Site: brandenburg
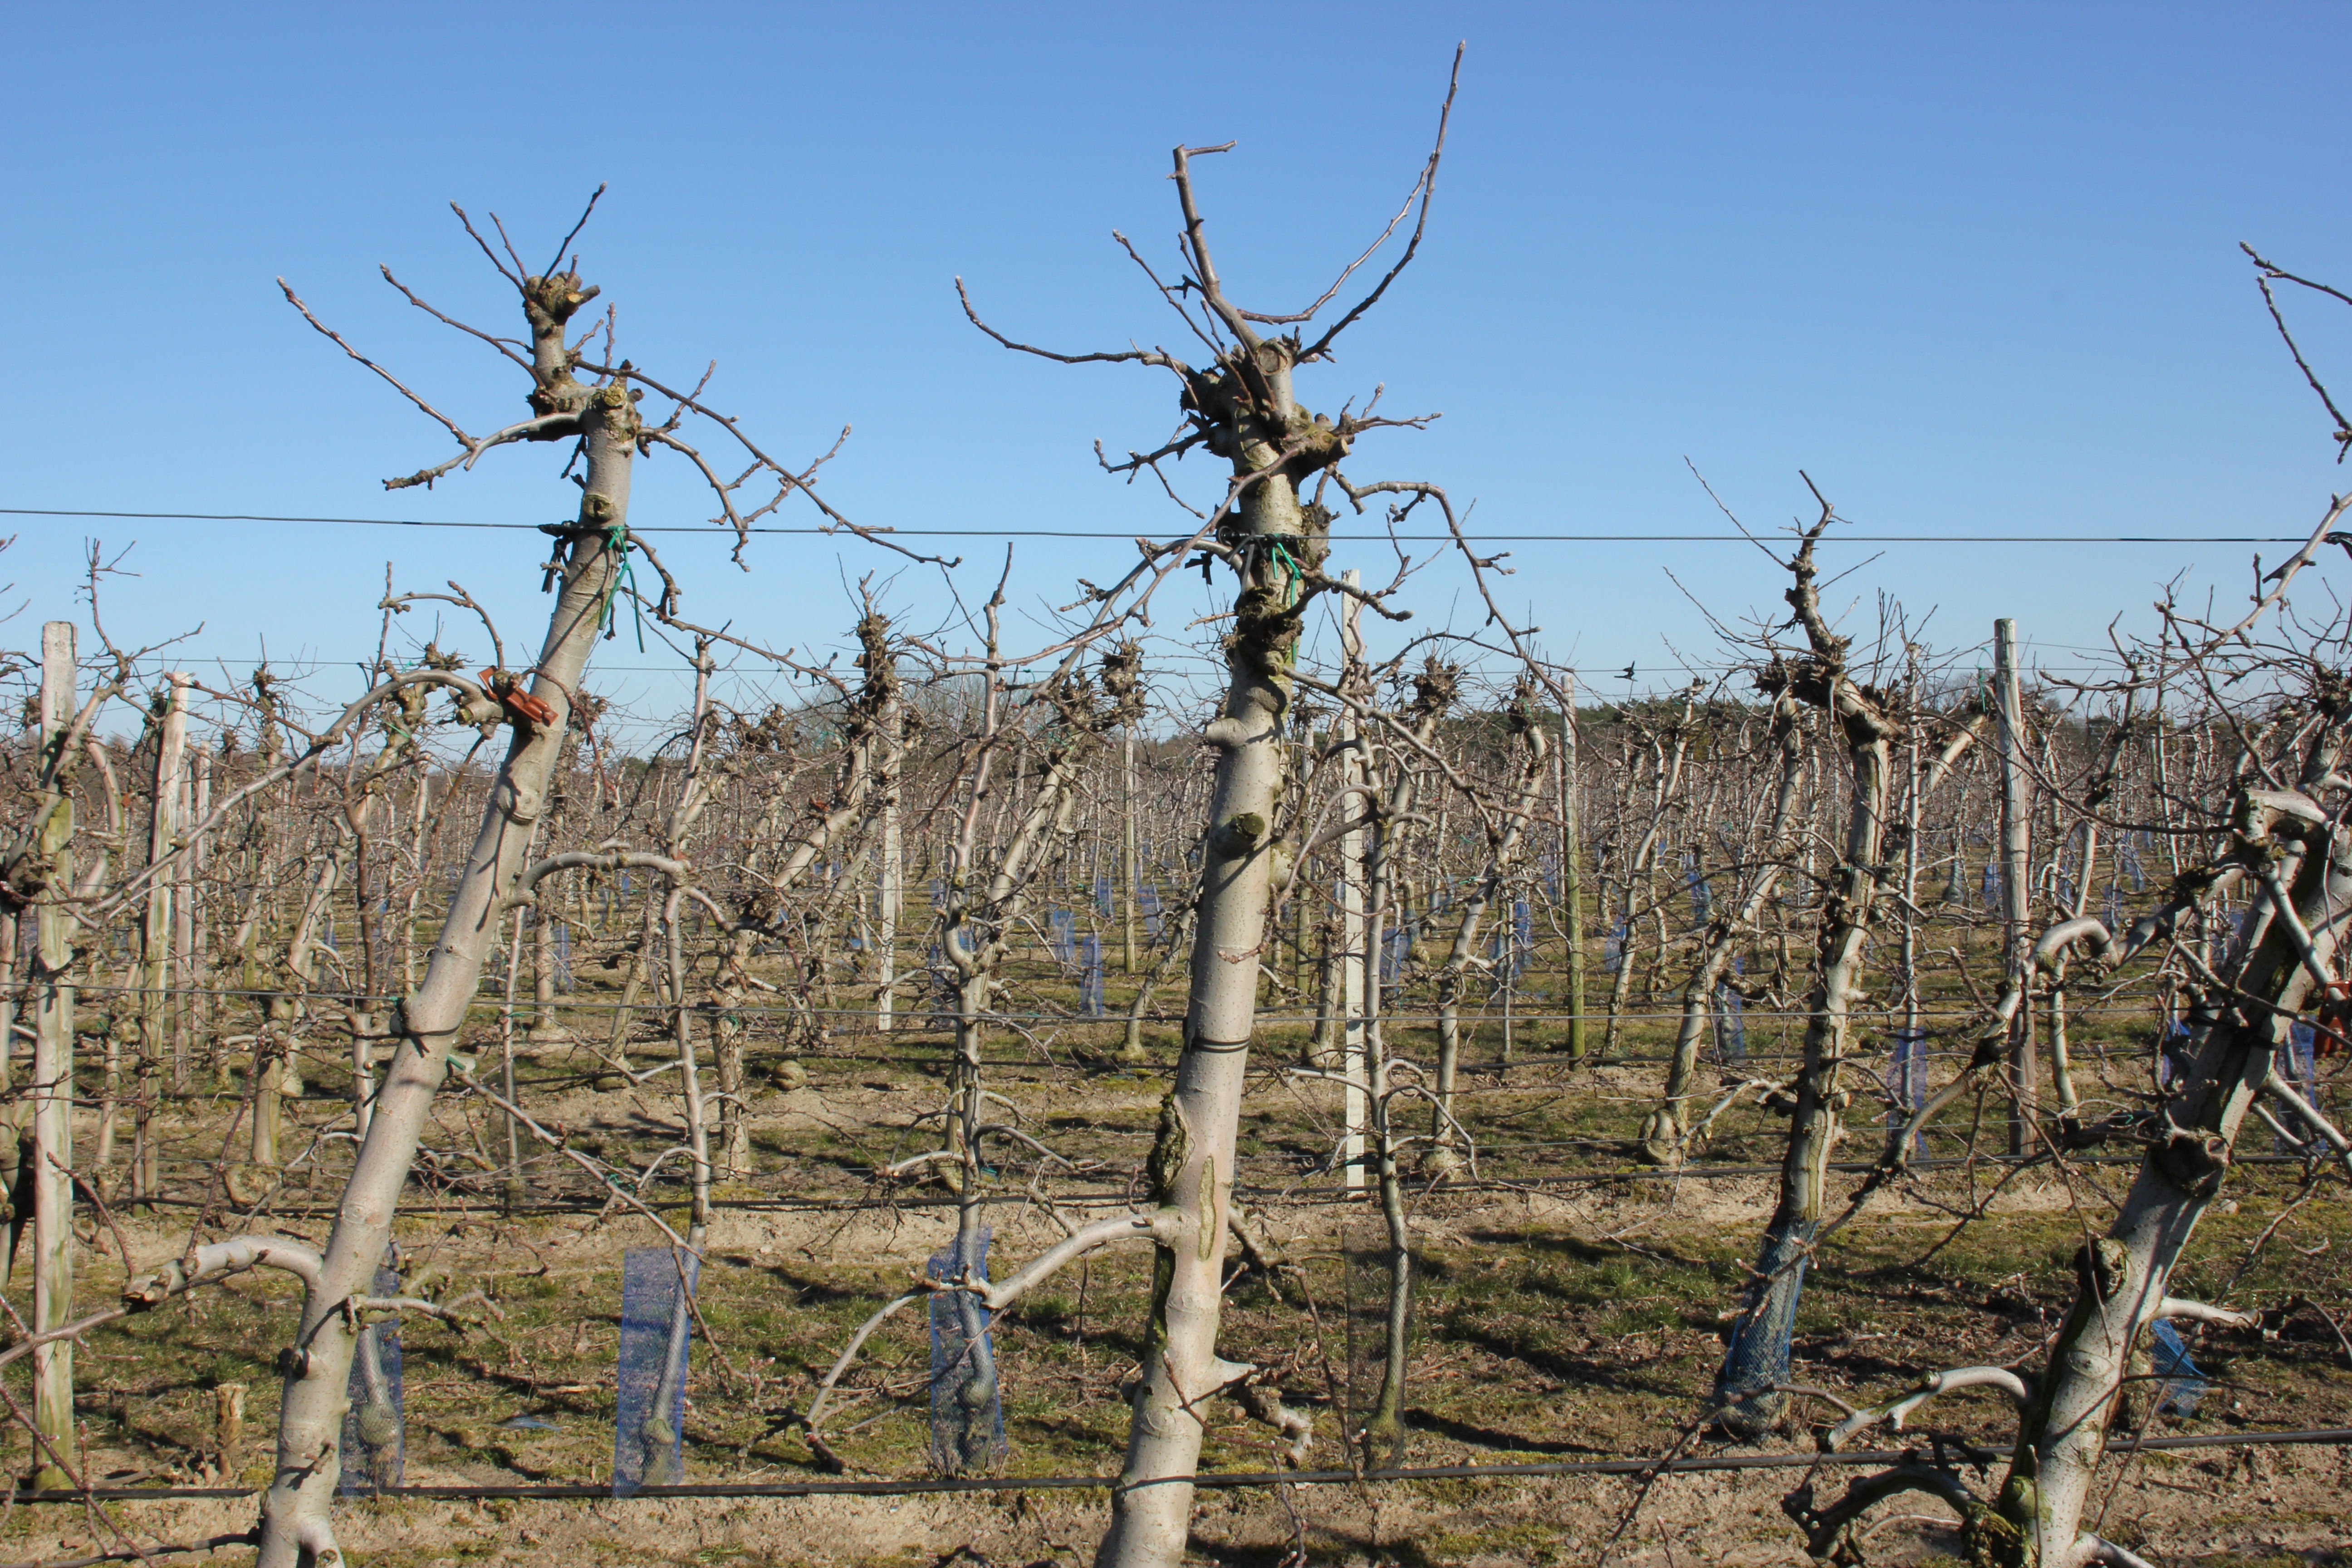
Growth stage (BBCH 03): Bud development